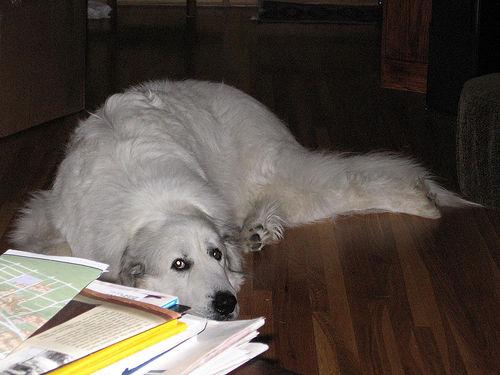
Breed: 225-n000073-Great_Pyrenees